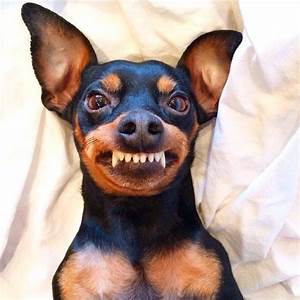
Label: cane